SATA Air Açores Flight 530M

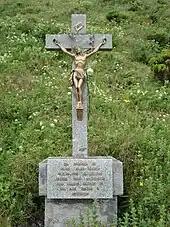
The memorial cross to Father Júlio Soares, parish priest, who died in the SATA Air Açores accident

During the course, the crew decided to alter their flight plan, opting for a route that included approach descent over the channel between the islands of Pico and São Jorge, to intercept the 250 degree VOR/VFL Horta radial. Horta tower initially cleared the flight to FL100, but the crew then requested (and were cleared) to descend to with instructions to maintain visual contact with the island of Pico.